Christian Discourses

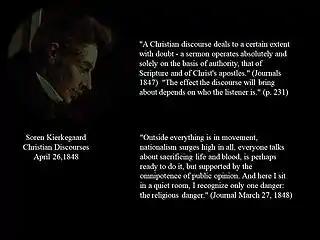
Kierkegaard focuses on the Bible's difficult verses.

Walter Lowrie said that Kierkegaard "ventured to apply this 'higher category' to the third section of the Christian Discourses": the category of authority. Some Biblical verses tend to "wound a person from behind", according to Kierkegaard, including "Blessed are those who suffer persecution for the sake of righteousness, for theirs is the kingdom of heaven. Blessed are you when people insult and persecute you and speak every kind of evil against you for my sake and lie. Rejoice and be glad, for your reward will bed great in heaven; so have they persecuted the prophets who were before you." (Matthew 5:10) Kierkegaard is trying to get the Christian "before God", or a little closer to that goal, in this section: